Bourguignon-lès-Morey

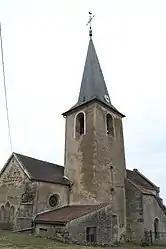
The church in Bourguignon-lès-Morey

Bourguignon-lès-Morey (literally "Bourguignon near Morey") is a commune in the Haute-Saône department in the region of Bourgogne-Franche-Comté in eastern France.